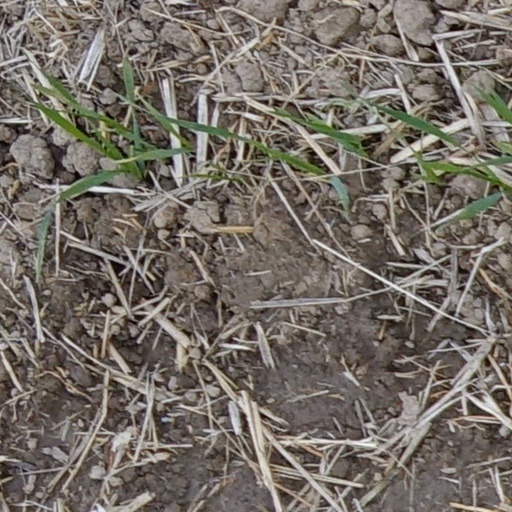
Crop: wheat